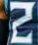
Number: 2